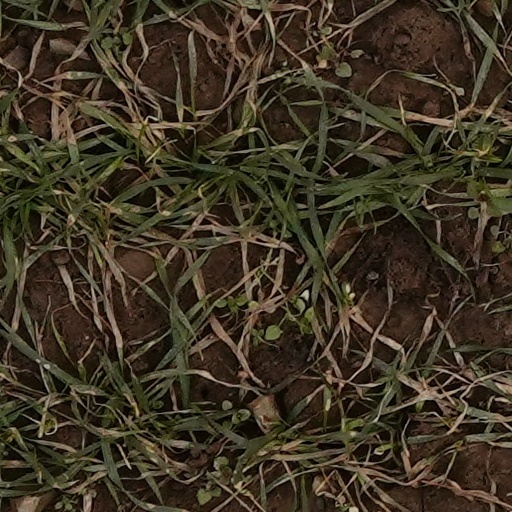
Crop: wheat